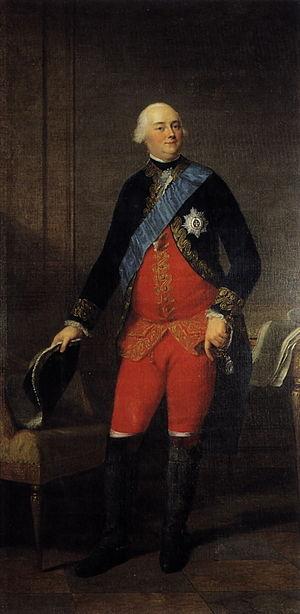
Charles Christian de Nassau-Weilbourg, né le 16 janvier 1735 à Weilbourg, décédé le 28 novembre 1788 à Munsdiersen.